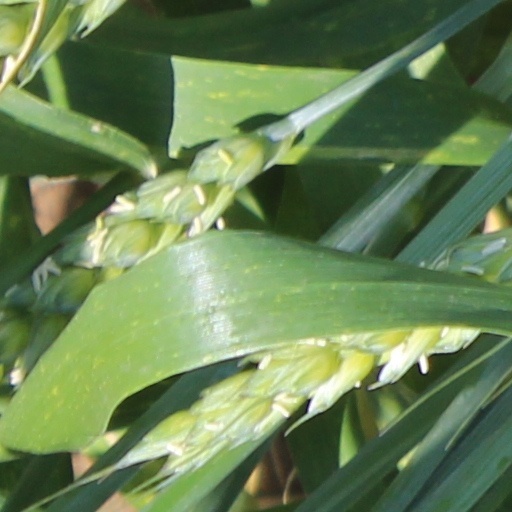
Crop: wheat